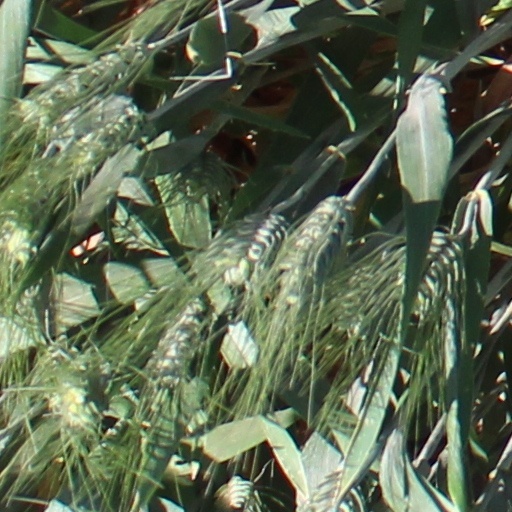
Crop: wheat